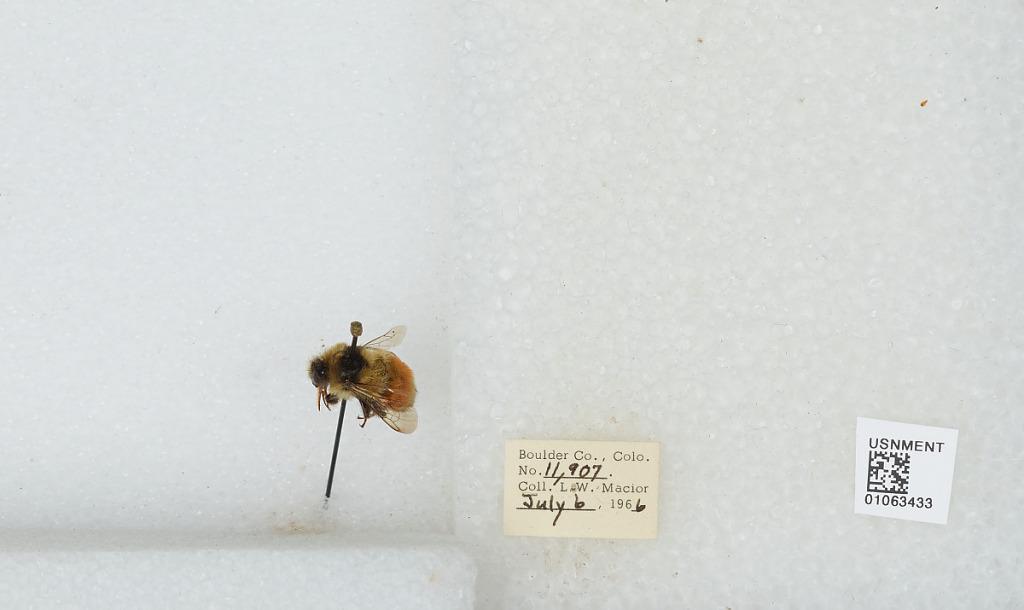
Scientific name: Bombus (Pyrobombus) bifarius Cresson
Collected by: L. Macior
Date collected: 1966-7-6
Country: United States
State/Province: Colorado
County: Boulder
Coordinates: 40.0017, -105.308